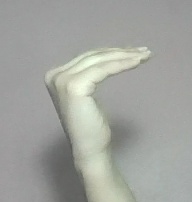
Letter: haa